Beaufort Arms Hotel, Monmouth

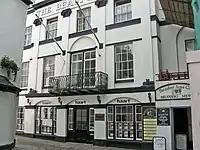

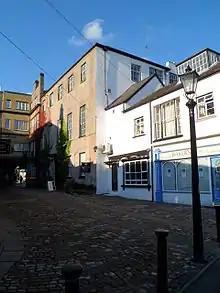
The court behind which now has small shops

Admiral Lord Nelson stayed here in July 1802 with Sir William and Lady Emma Hamilton, arriving by boat on the River Wye. Following his reception in the town, Lord Nelson promised to attend a dinner in his honour on his return journey from Pembrokeshire. On 19 August, at 4pm, at the Beaufort Arms Inn, the company sat down to "a sumptuous entertainment ...for which a fine buck was presented by His Grace the Duke of Beaufort". The inn reached its peak of popularity during the early 19th century when the Wye Tour became fashionable and Nelson's visit had enhanced its status. It became the town's principal coaching inn with direct transport to London by stagecoaches such as 'The Mazeppa' which, in 1830, left the yard at 5am and reached Regent Street at 8pm. The fare was 15 shillings outside the coach and 30 shillings inside.